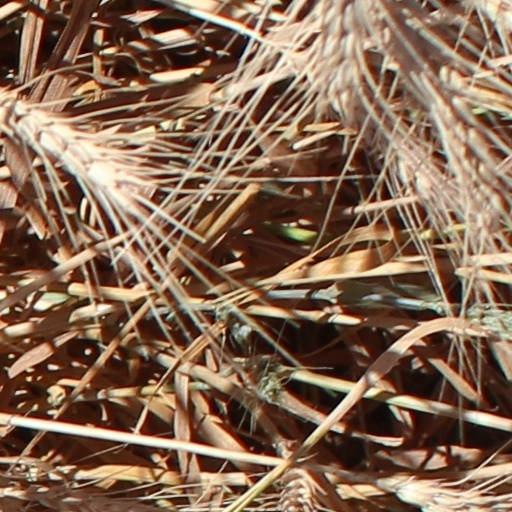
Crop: wheat